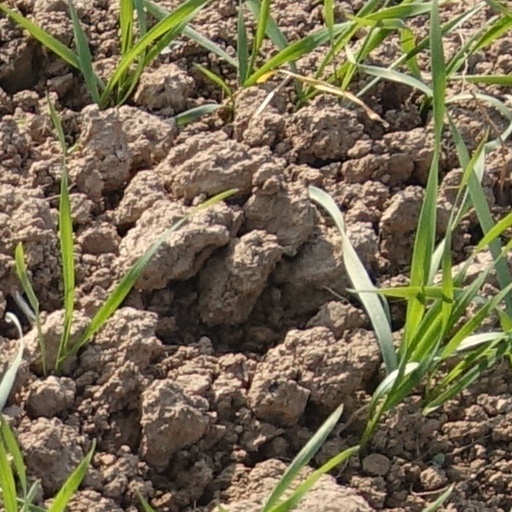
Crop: wheat